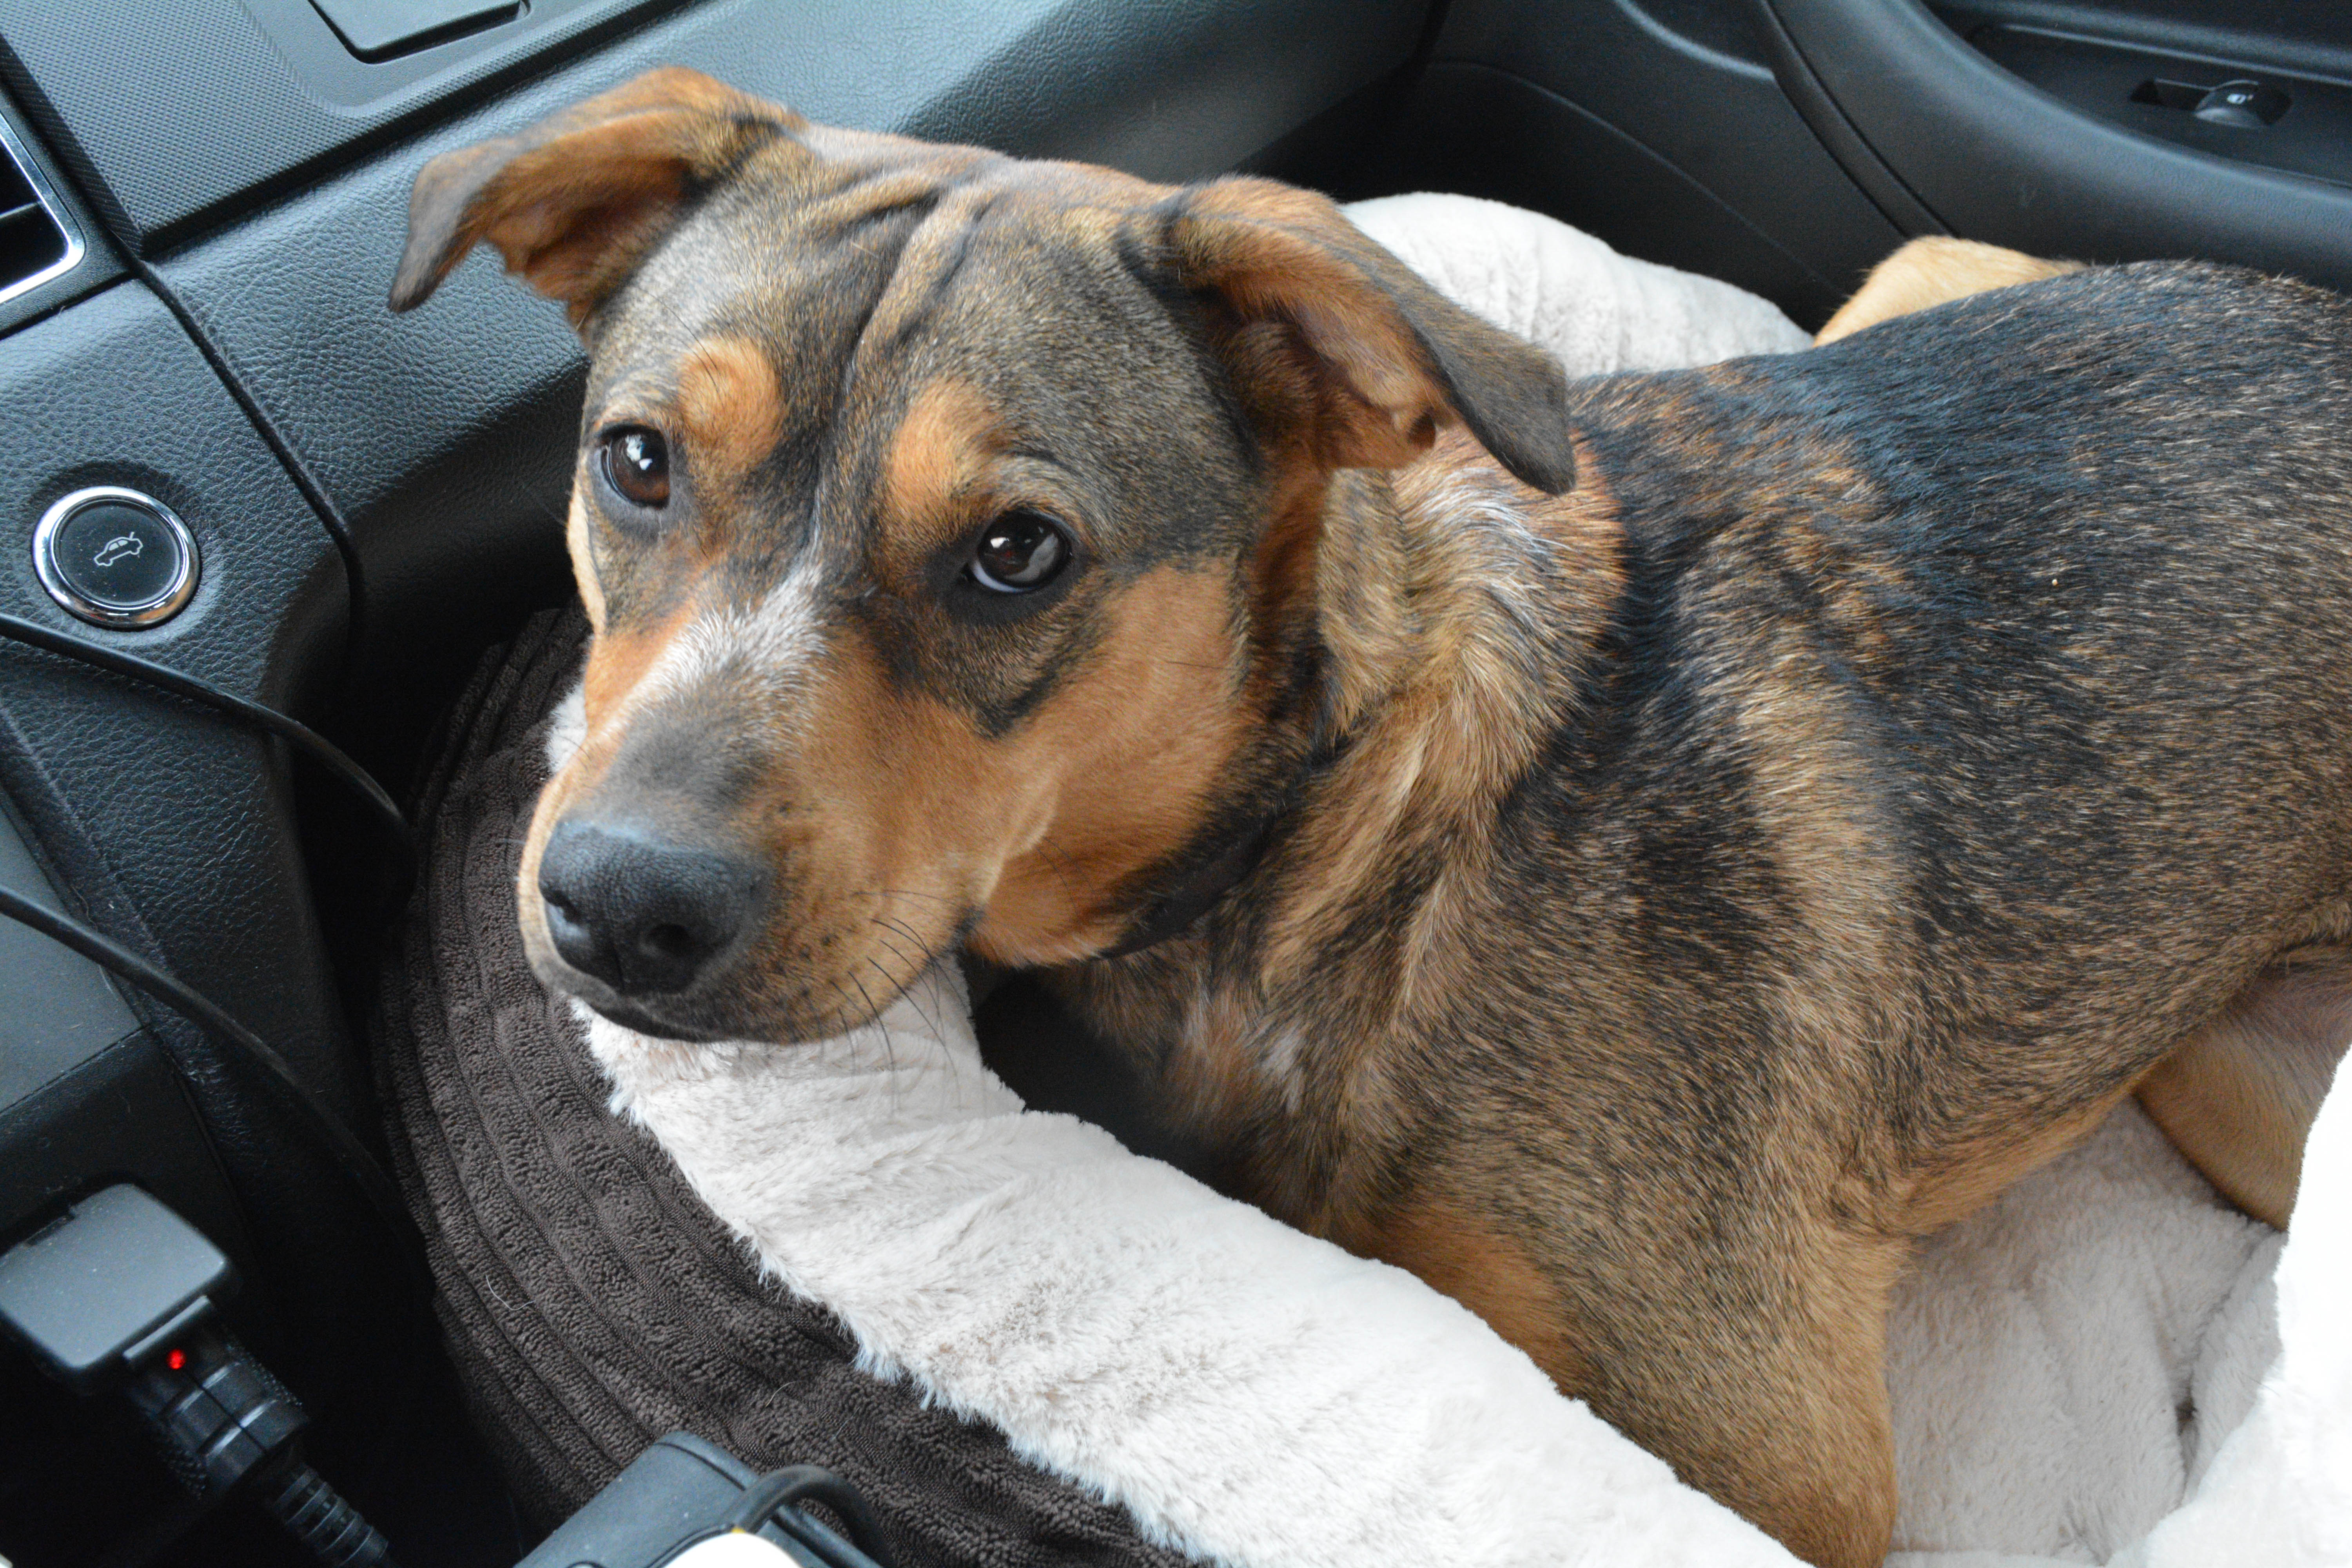
puppy, dog, mammal, vertebrate, dog breed, terrier, street dog, dog like mammal